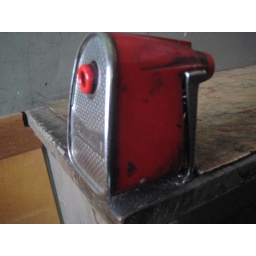
inside an empty house in forest park.